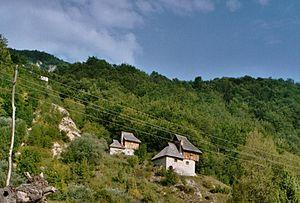
Sopotnica est un village de Serbie situé dans la municipalité de Prijepolje, district de Zlatibor. Au recensement de 2011, il comptait 139 habitants.